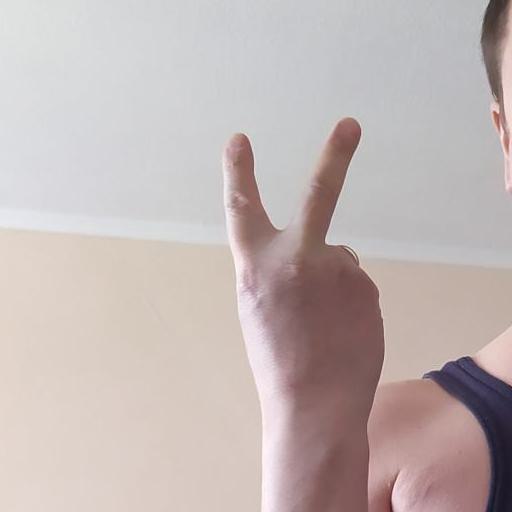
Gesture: peace_inverted